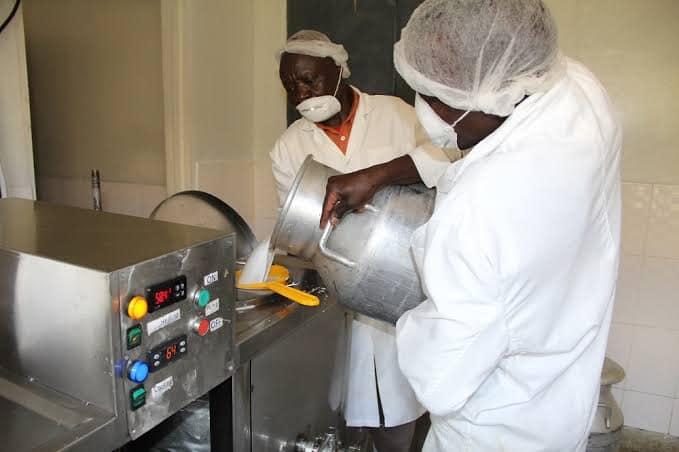
Mfanyakazi wa kiwanda cha maziwa akiwa amevaa mavazi ya usafi na kofia ya nailoni, akimimina maziwa kwenye mashine ya kisasa ya kuchakata maziwa. Pembeni kuna mfanyakazi mwingine akisimamia zoezi hili. Hii ni sehemu ya mchakato wa usindikaji maziwa viwandani nchini Kenya.